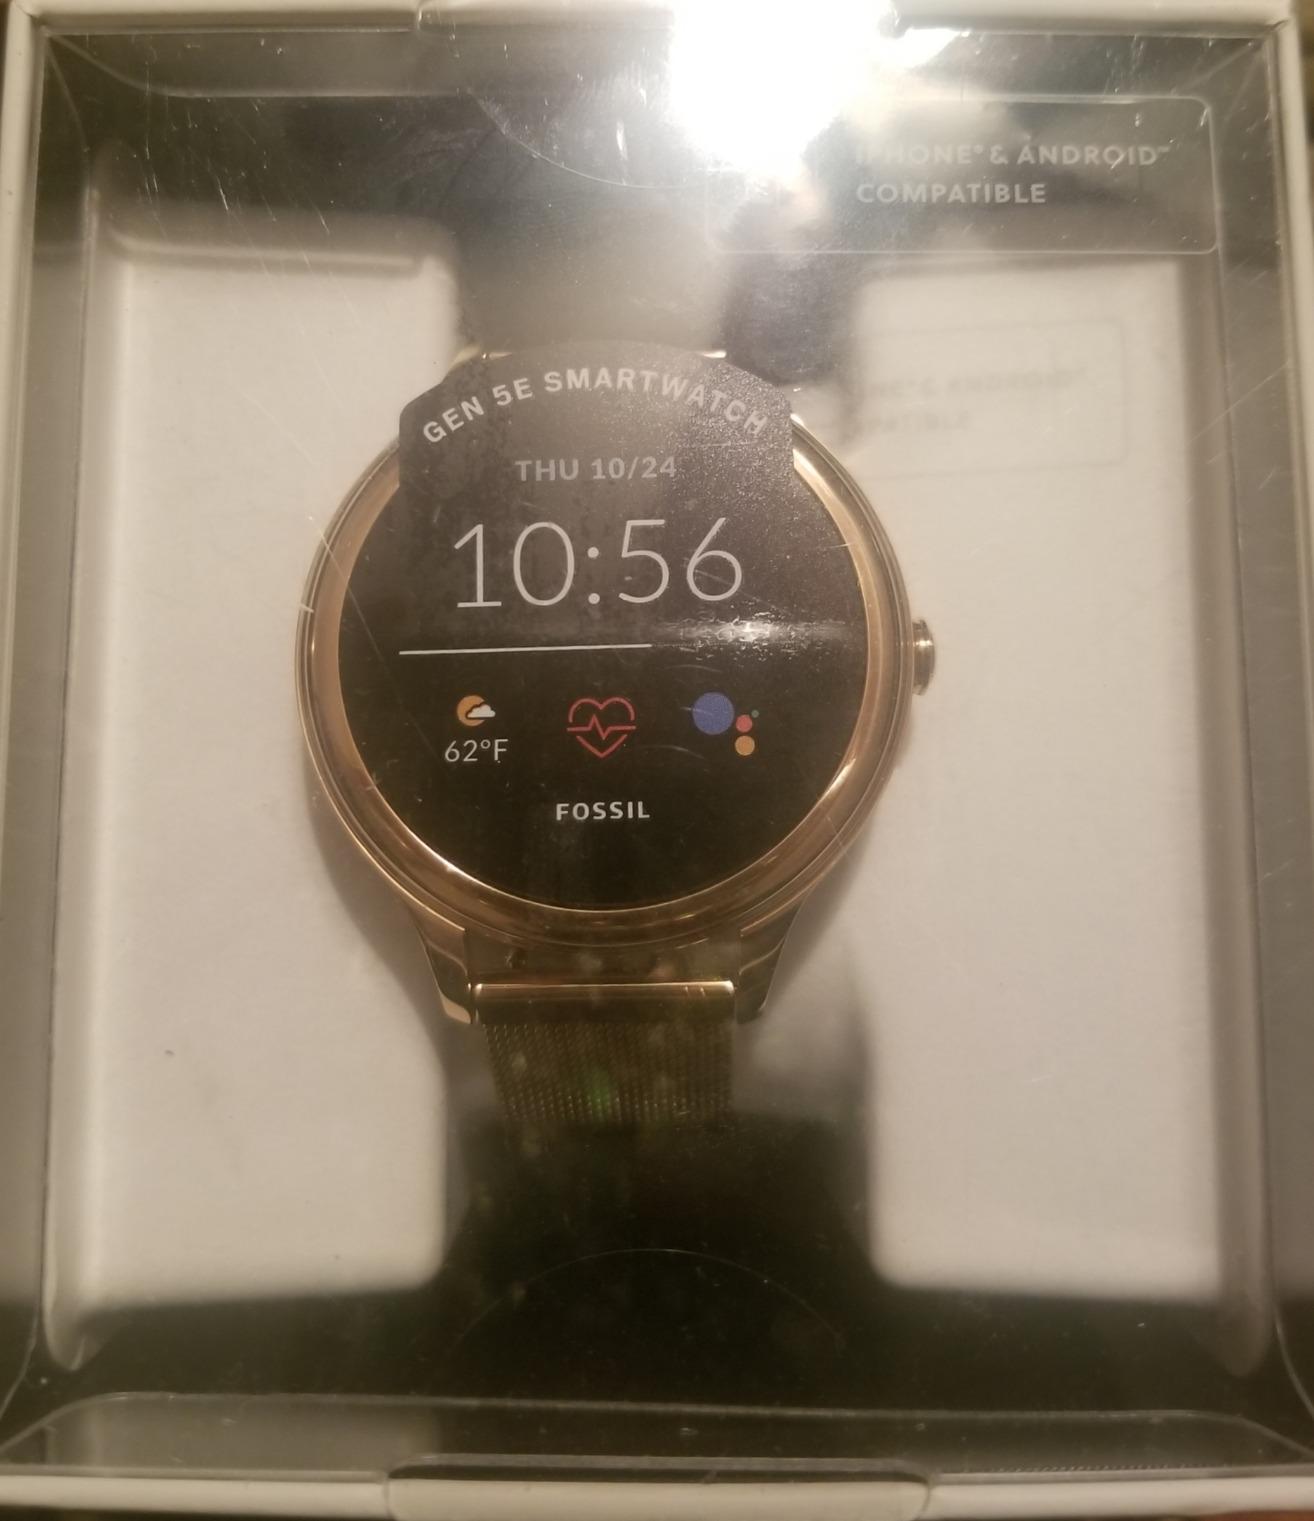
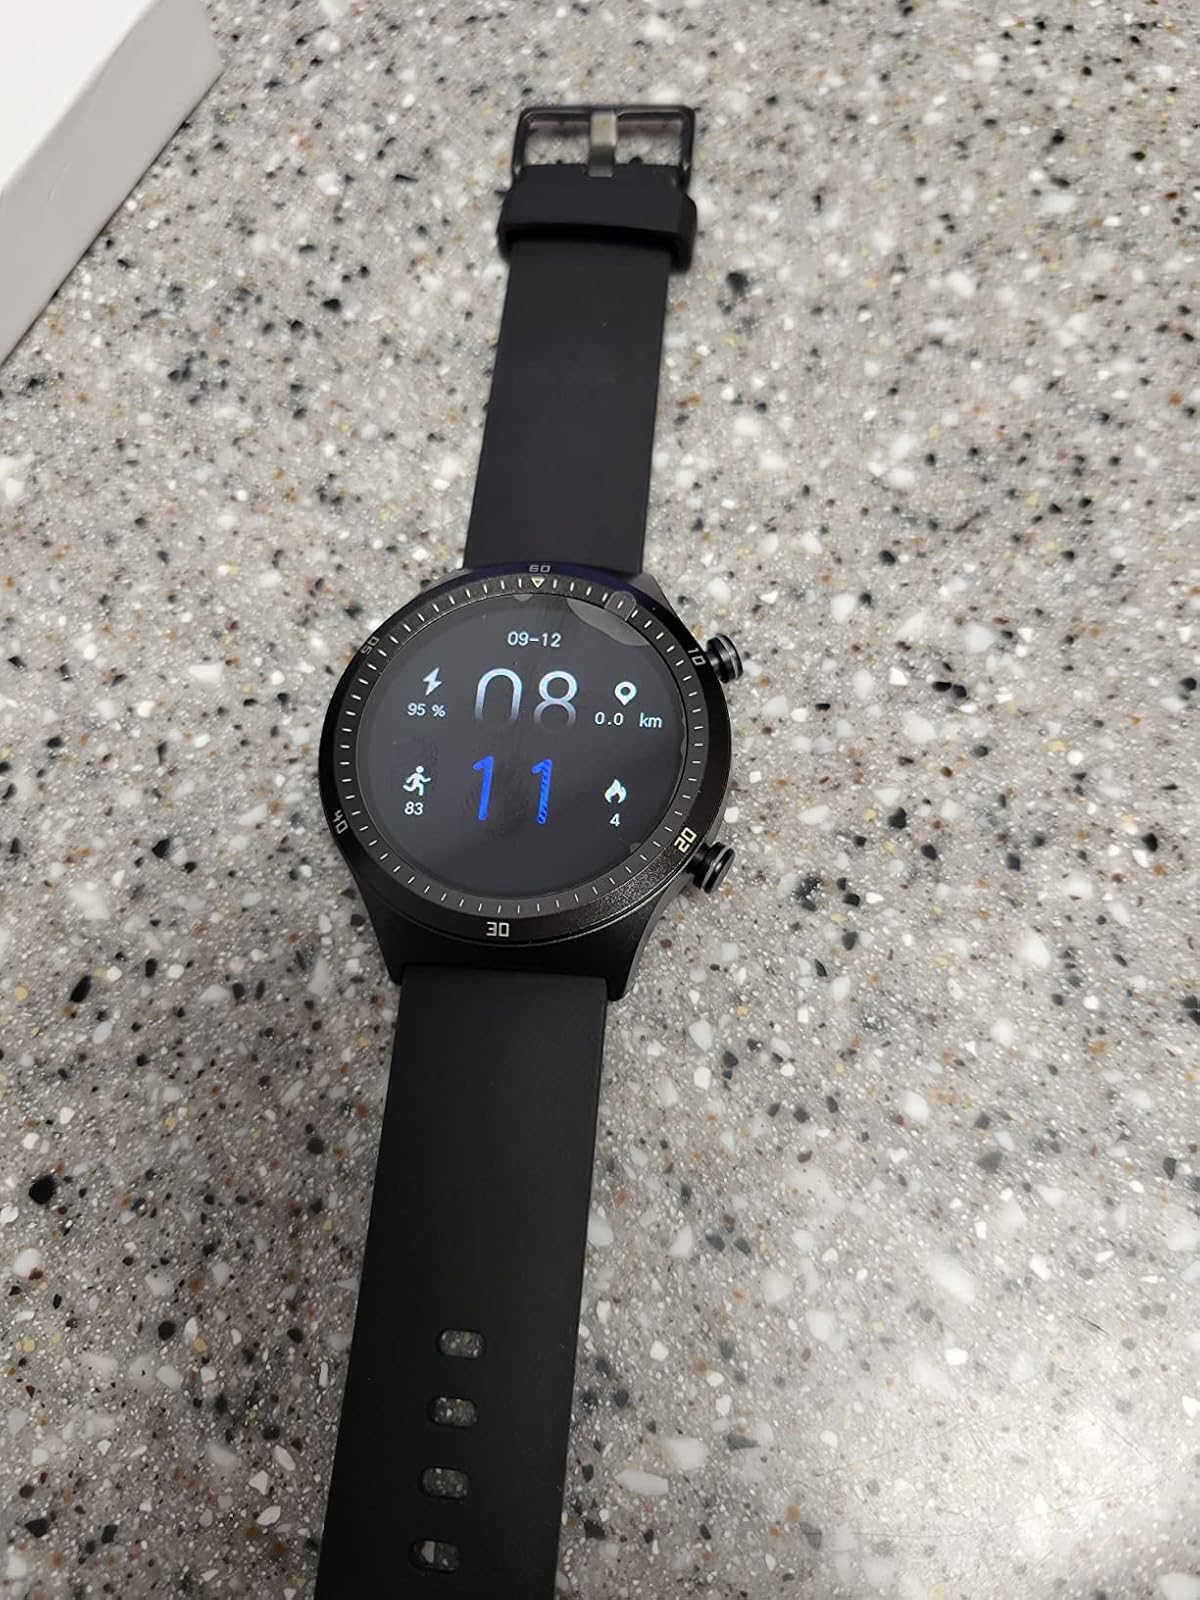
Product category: smartwatch
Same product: no